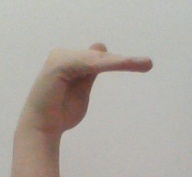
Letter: khaa